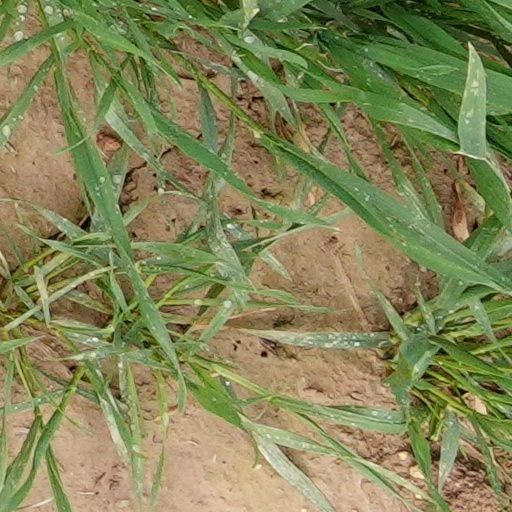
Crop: wheat